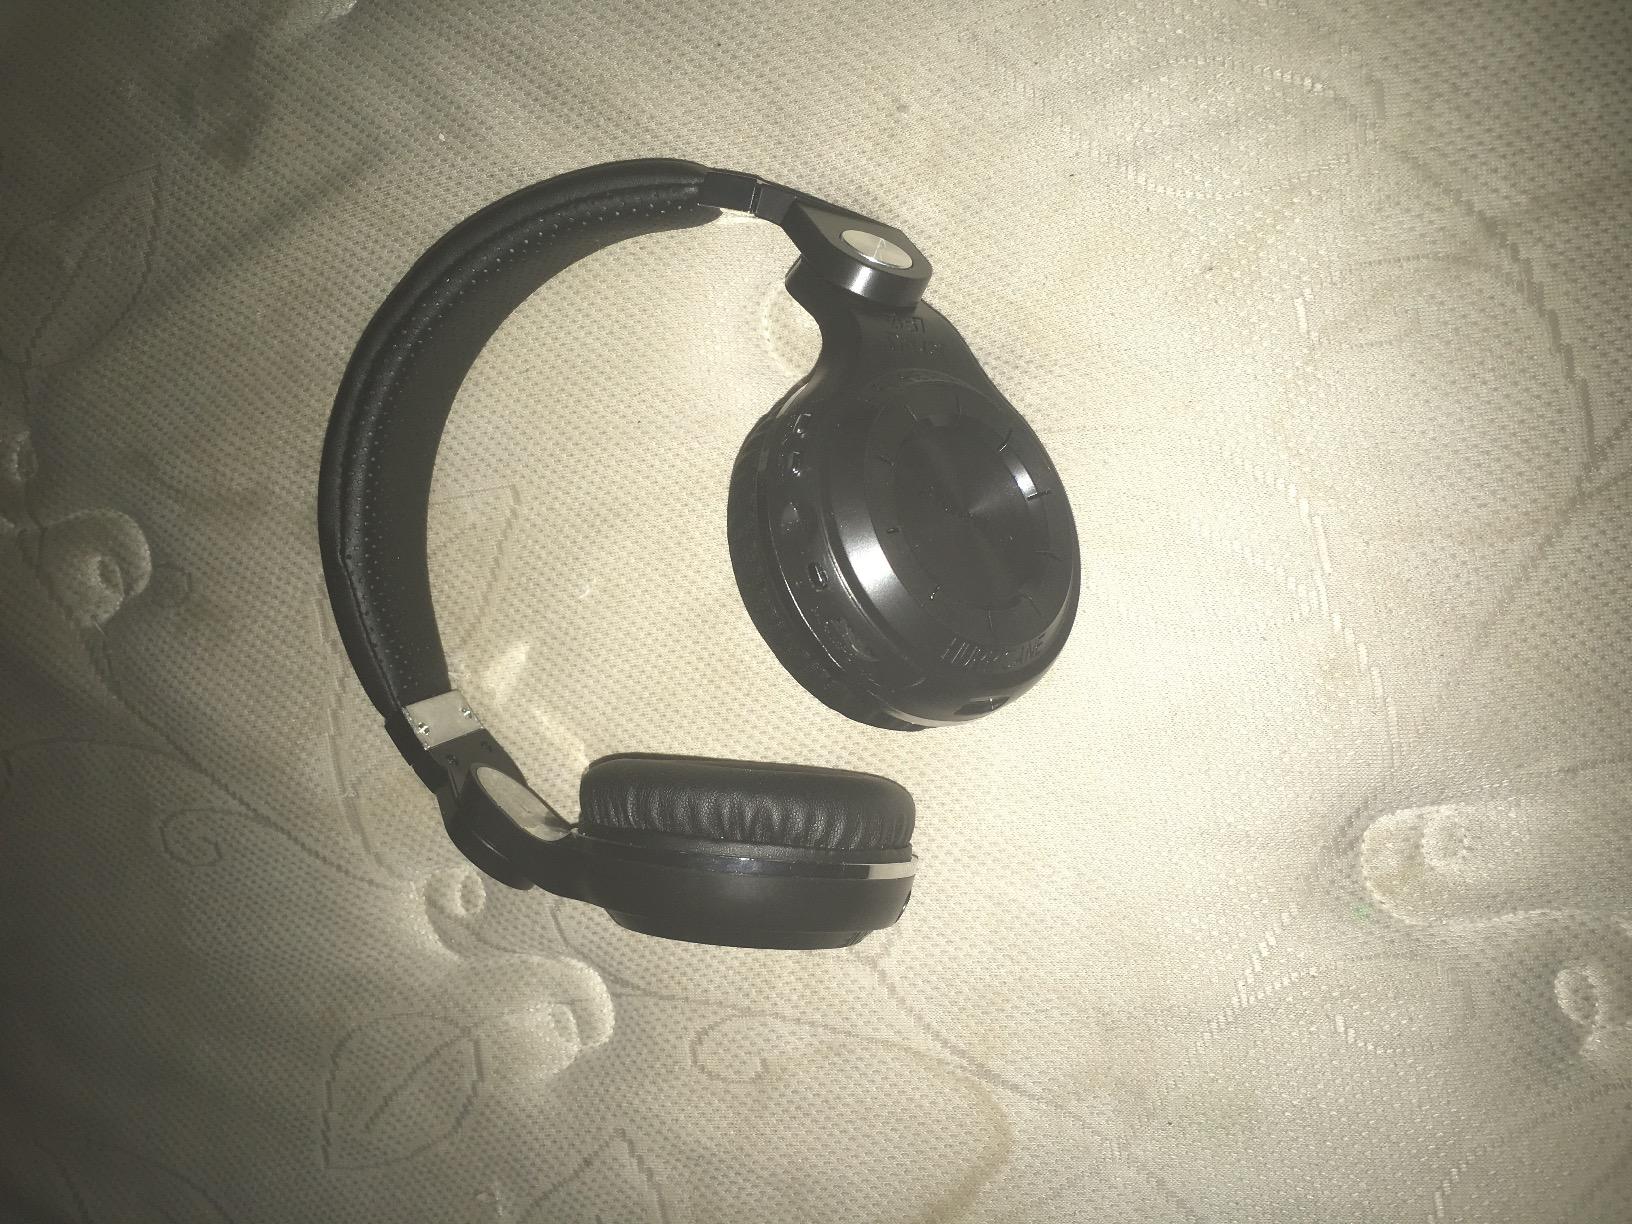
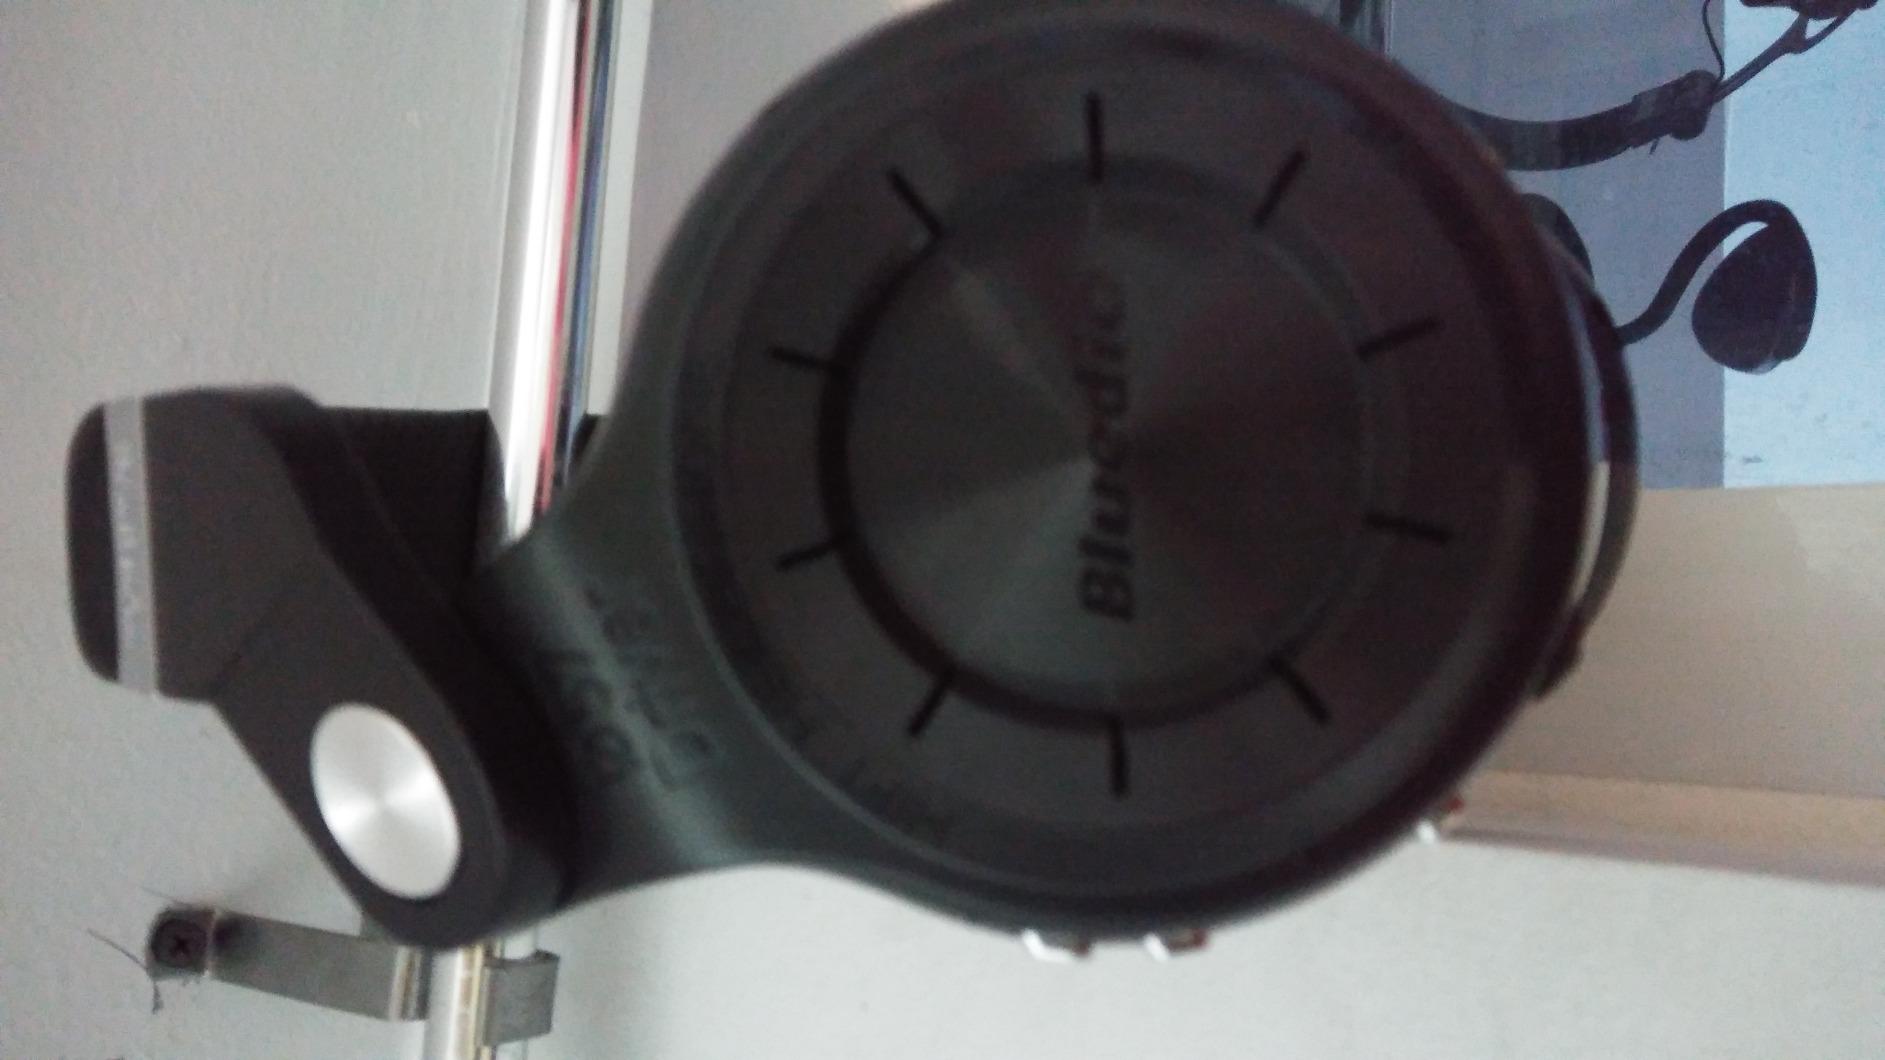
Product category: headphones
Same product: yes